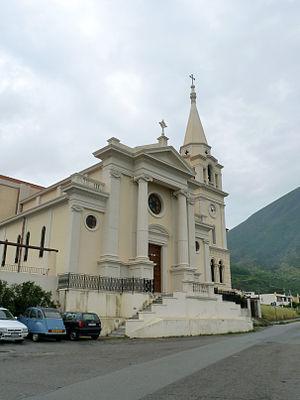
Chiesa di San Lorenzo, l'une des églises de Malfa sur l'île de Salina (îles Eoliennes, Sicile)